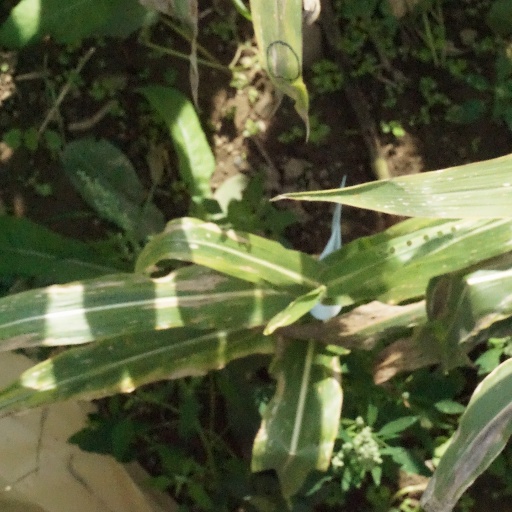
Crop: maize; corn